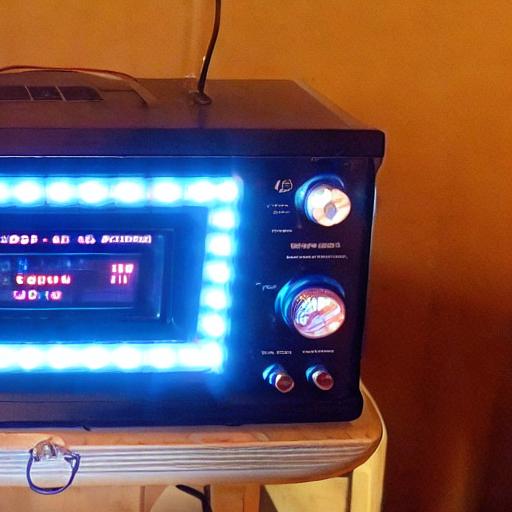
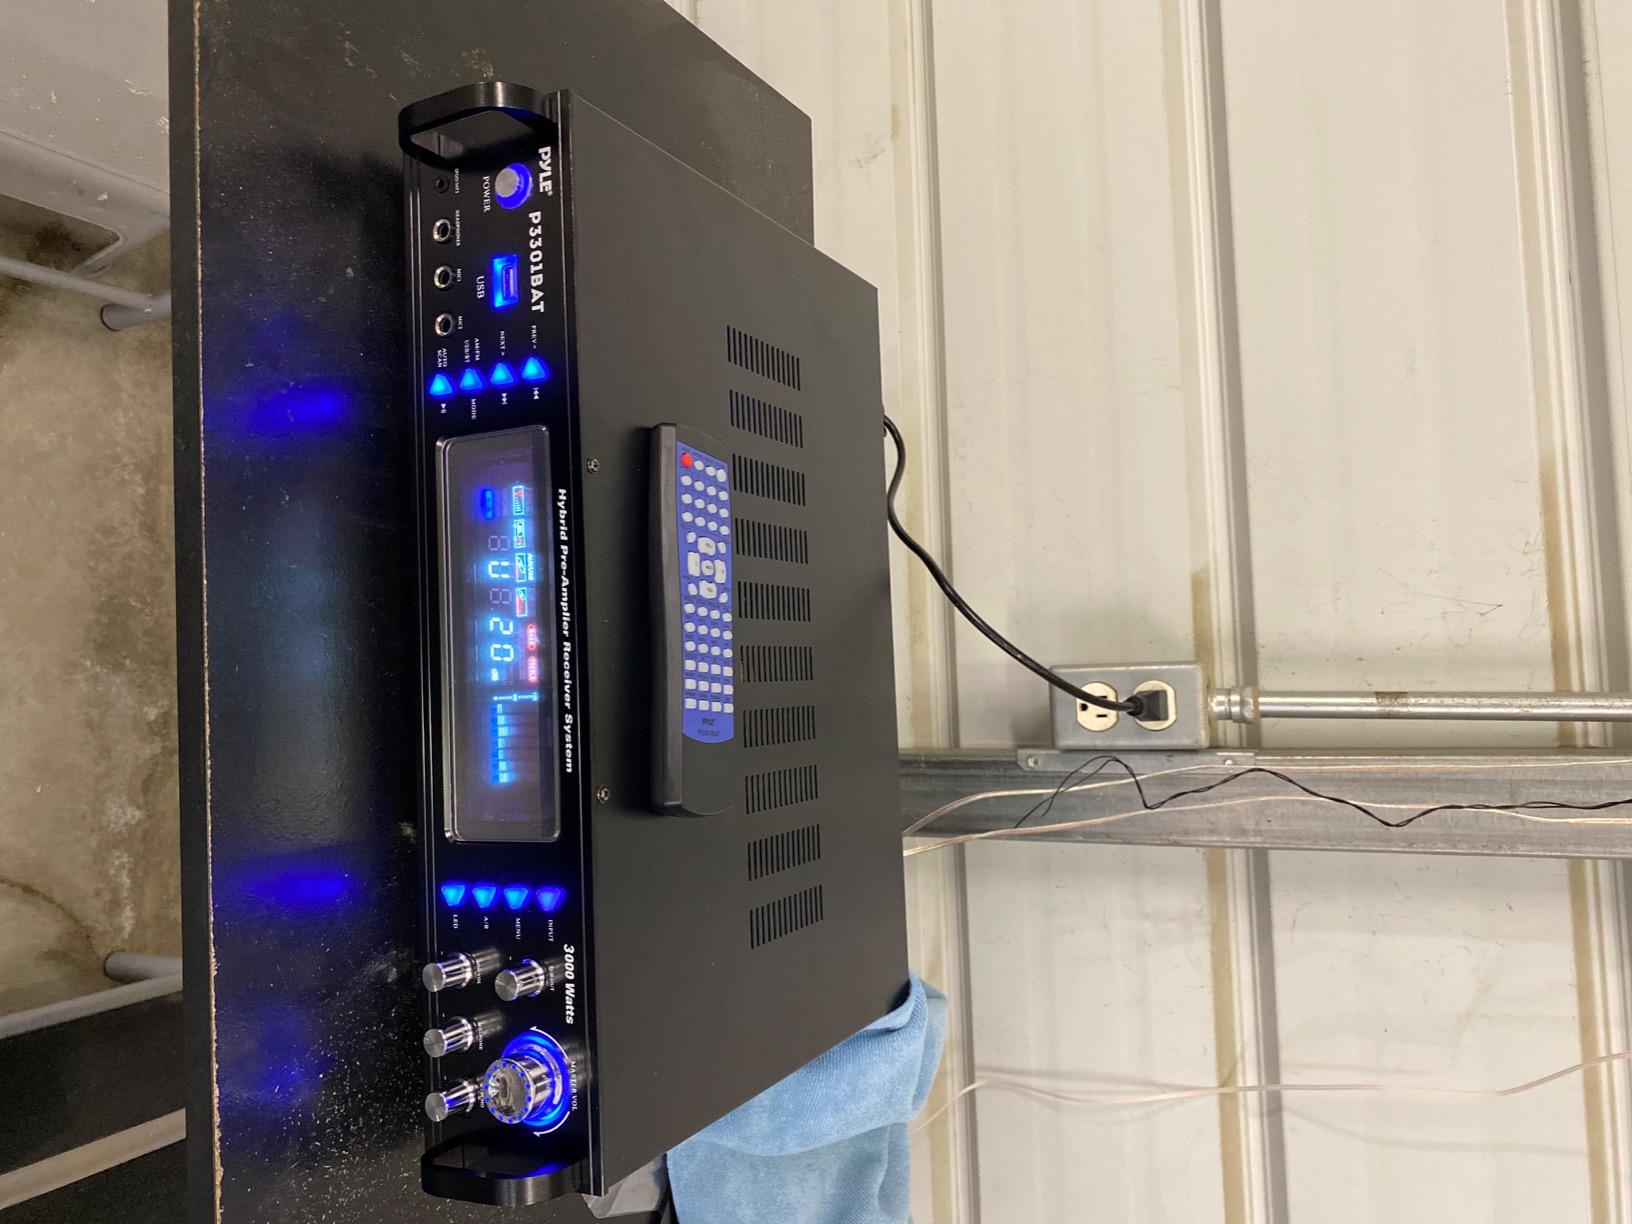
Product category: radio
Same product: no